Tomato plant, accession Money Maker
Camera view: tilt-top (135 deg); turntable rotation: 240 degrees
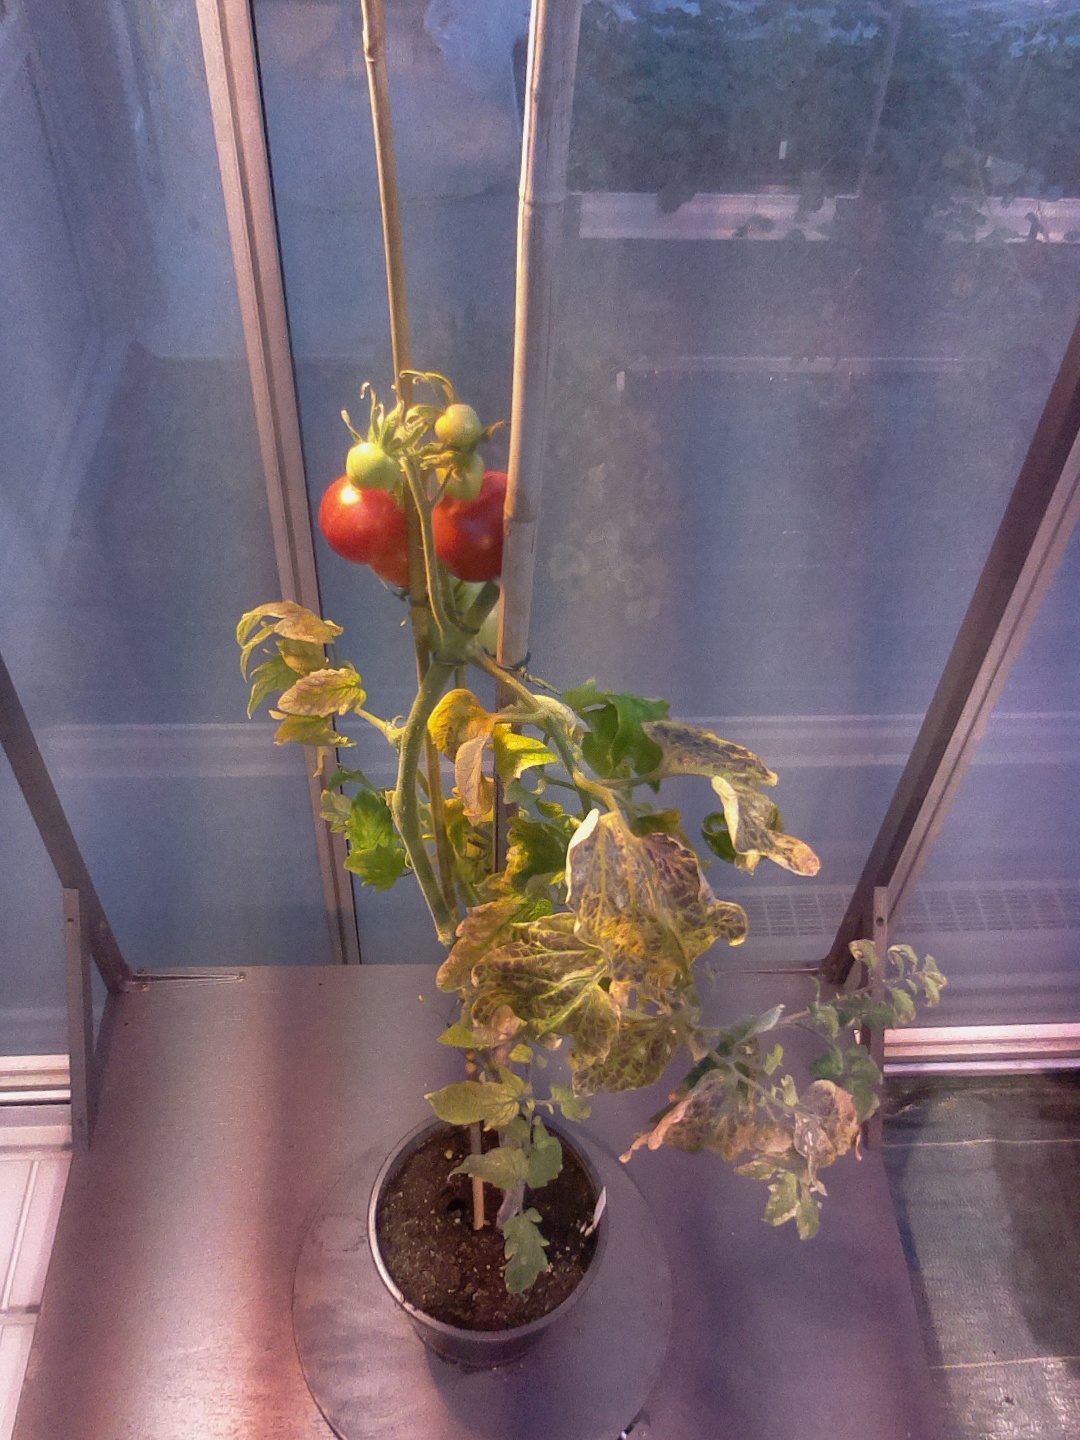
BBCH growth stage 84: 40%-50% of fruits show typical fully ripe color